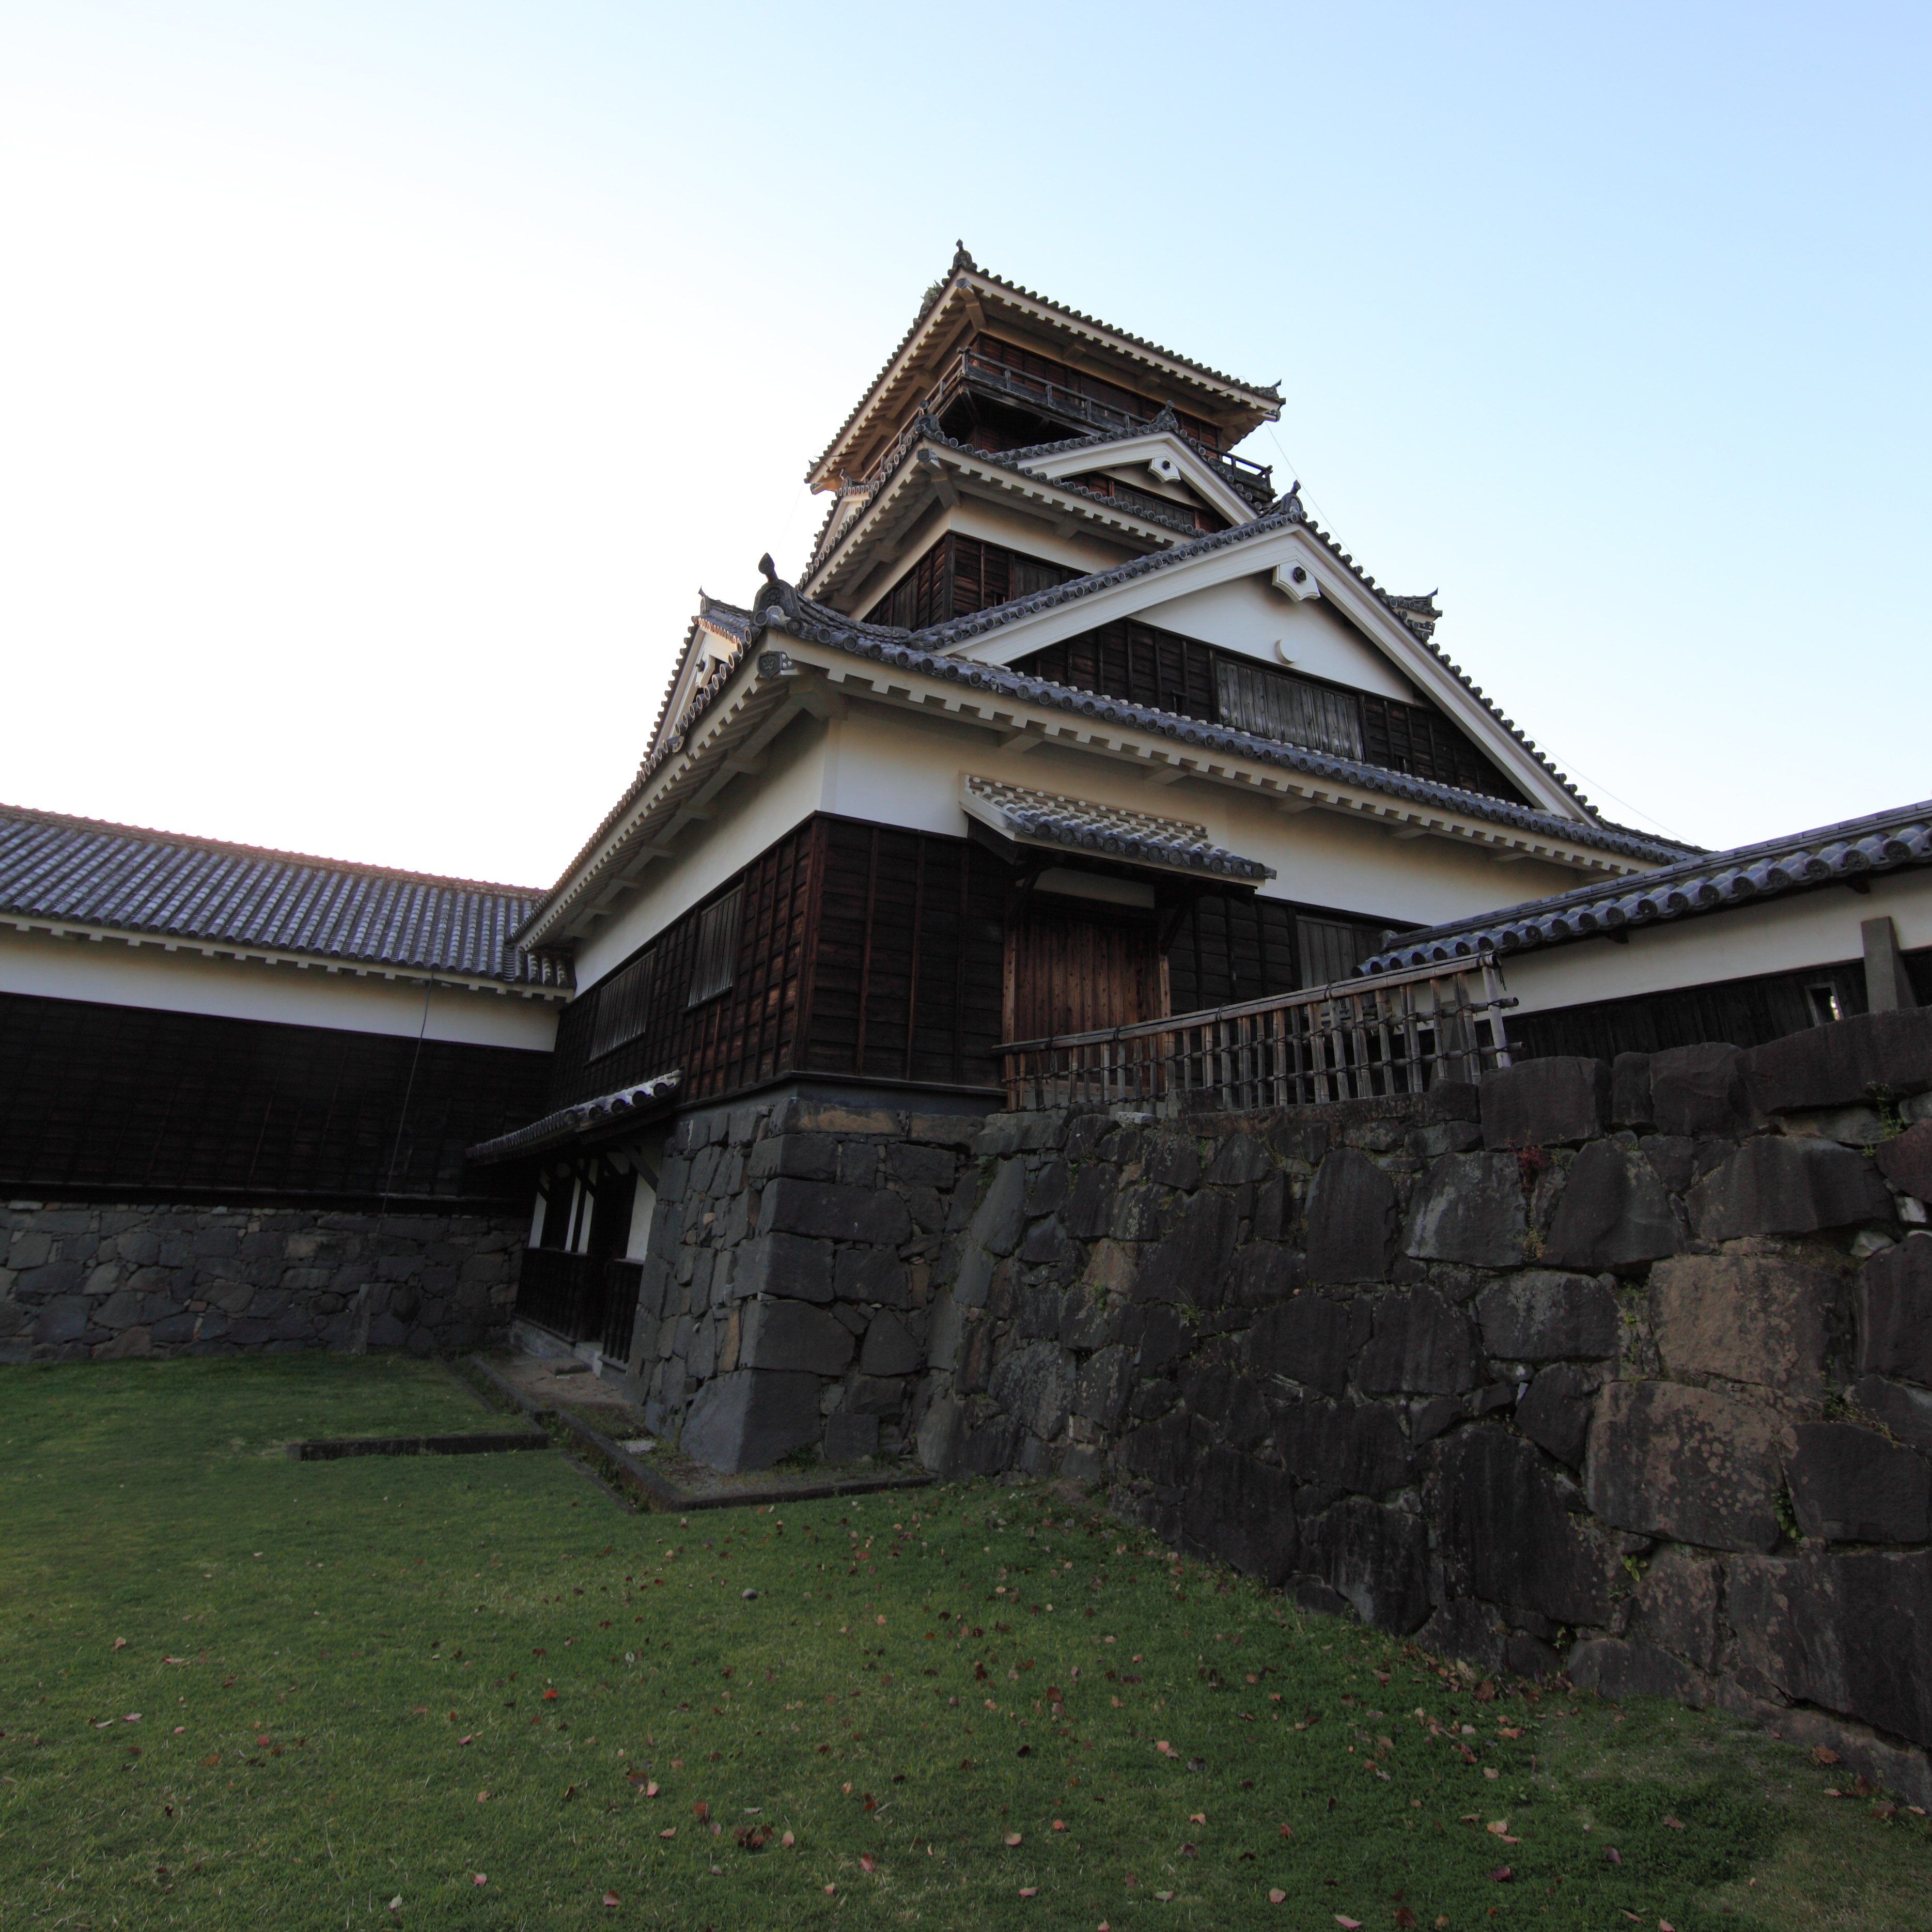
house, roof, building, home, wall, high, castle, property, place of worship, temple, ruins, 5d, hires, estate, markii, hi, res, resolution, 5photosaday, kumamotojo